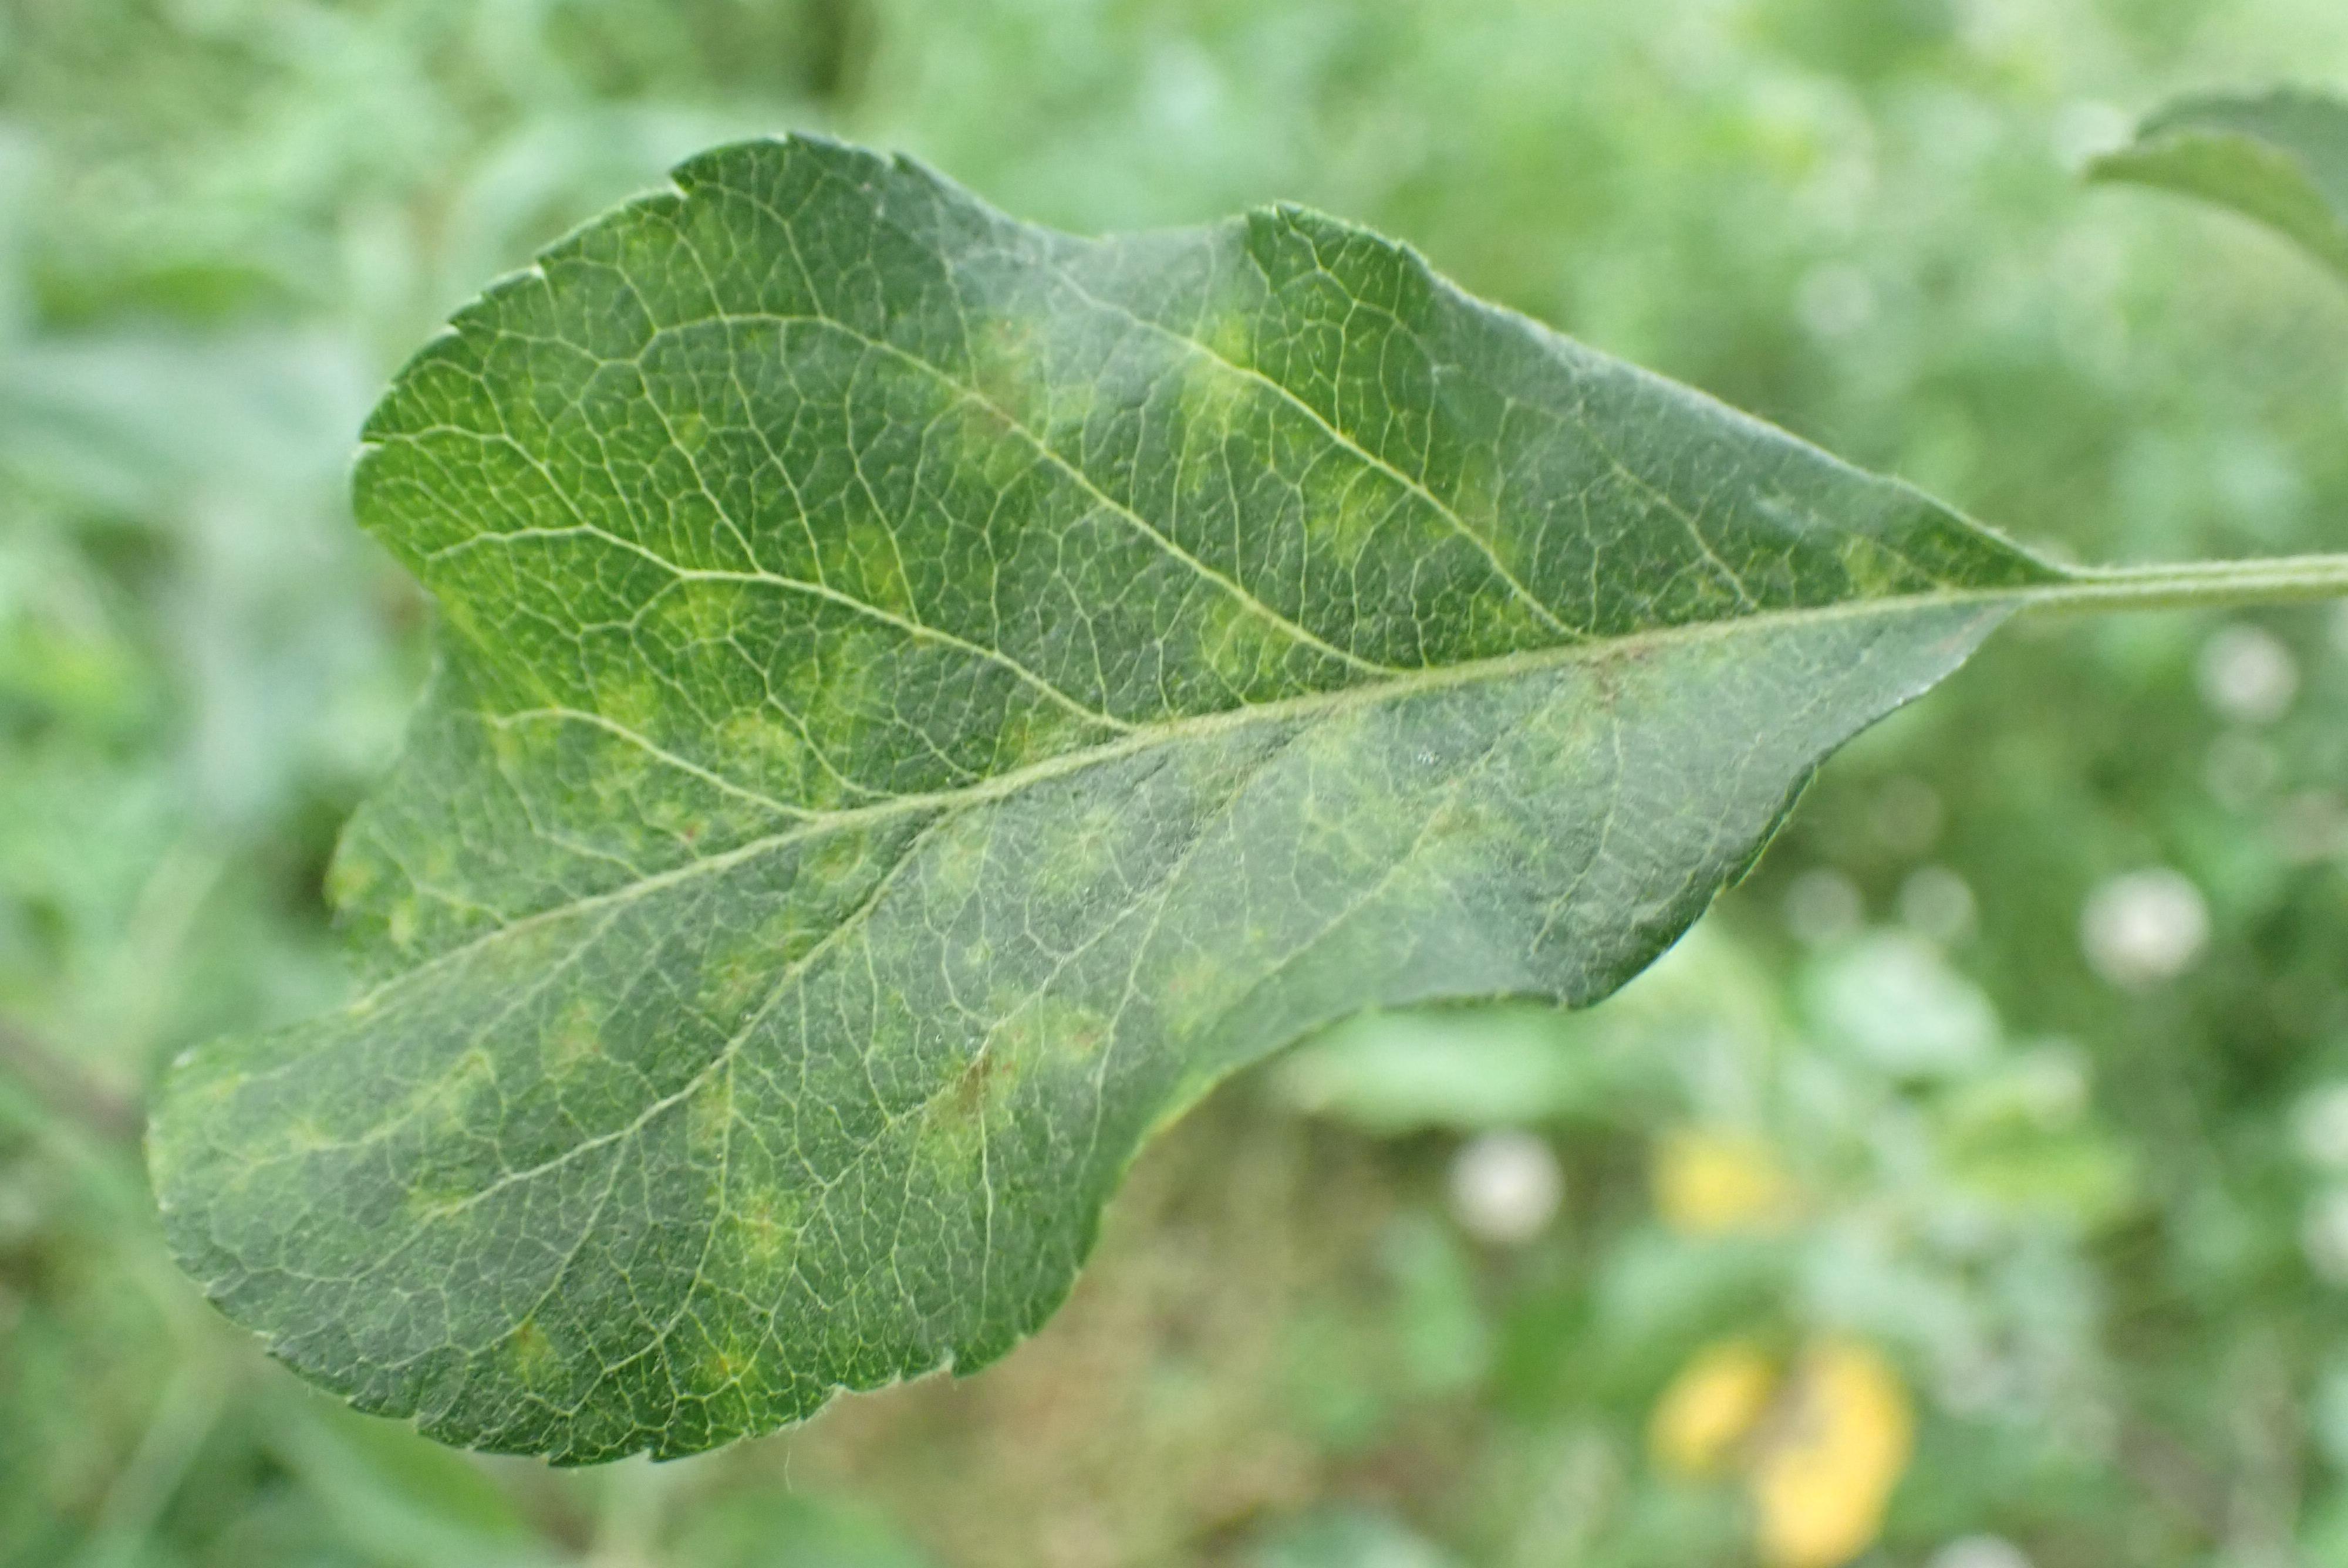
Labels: scab